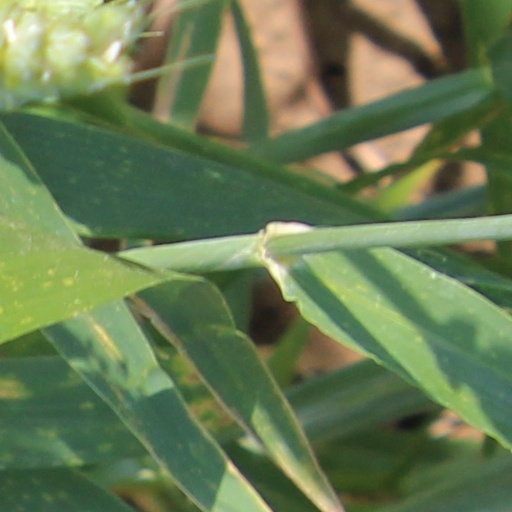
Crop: wheat